Austerlitz, New York

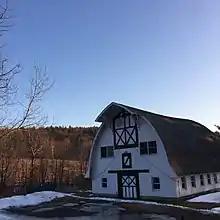
Millay Arts barn built from a Sears Roebuck kit in 1926

Edna St. Vincent Millay, Pulitzer-prize winning poet, lived at Steepletop, a more than property that had previously been a farm. Her sister, Norma, inherited the property at Millay's death in 1950. Norma and her husband, Charles Ellis, in 1973 founded a non-profit artist residency program, the Millay Arts (formerly the Millay Colony for the Arts), and deeded a small portion of the land to the organization. In 1978, Norma created the non-profit Edna St. Vincent Millay Society that now oversees the house and remainder of the property. Tours are available.